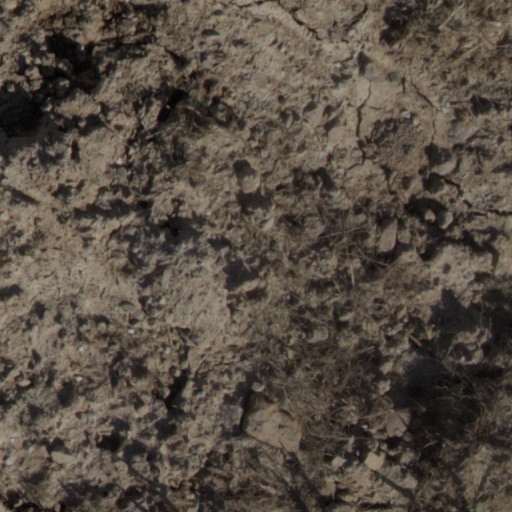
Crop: wheat